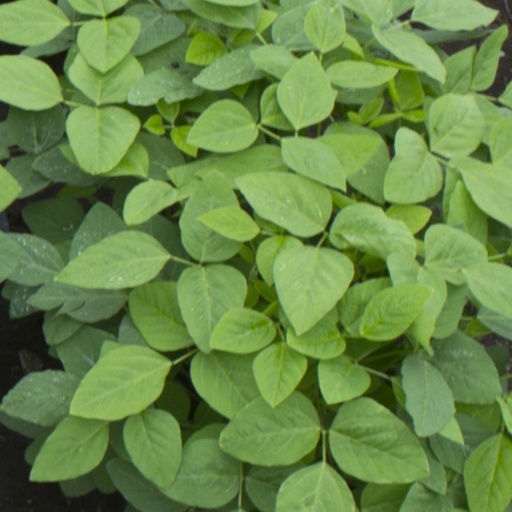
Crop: soybean